Ark Encounter

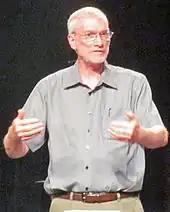
Ken Ham, the founder of Answers in Genesis, the group behind Ark Encounter

In December 2013, the city of Williamstown offered $62 million using tax increment financing of bonds to jump-start construction on the Ark Encounter. The unrated bonds were backed by the Ark Encounter's projected future revenues, but the city was not liable for repaying them in the event that the revenues did not materialize. At the time of the offering, Ark Encounter, LLC had raised approximately $14 million toward construction of the park.